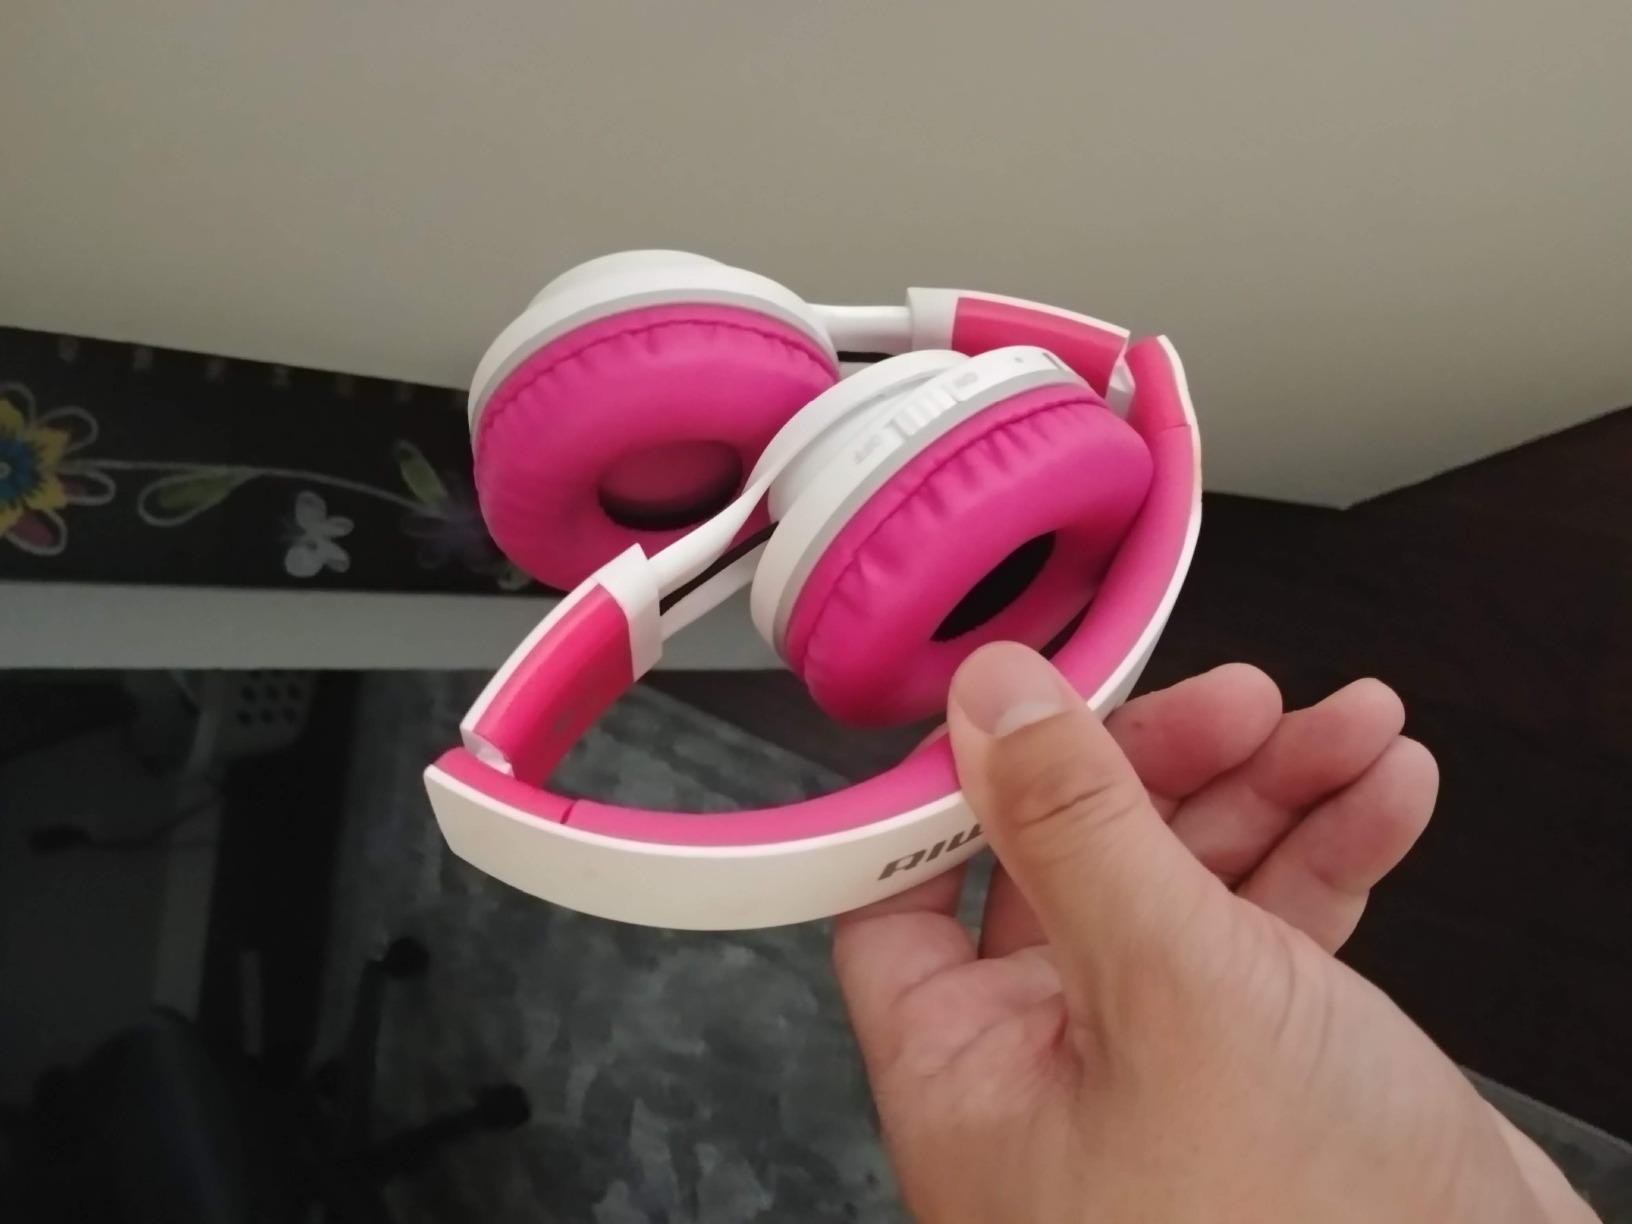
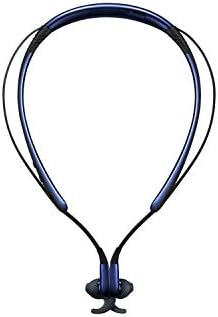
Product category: headphones
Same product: no